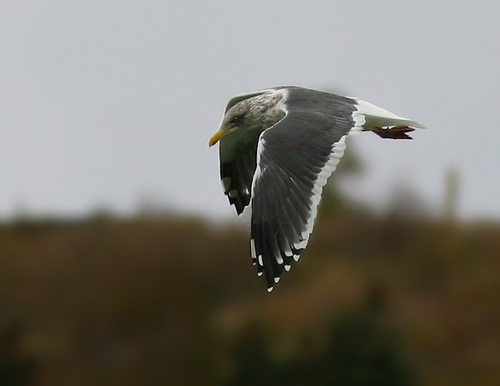
a gray and white bird with a yellow bill with a white outer rectrices
this is a white and black bird with a large orange beak.
a big gray bird with white markings and a yellow beak.
this bird has a speckled belly and breast with a long hooked bill.
this bird is black with white lines and has a long, pointy beak.
this bird has wings that are grey and has a yellow billa large bird, with black wings, a grey head, and a short yellow bill.
this bird is black and white in color, with a yellow beak.
this bird has long gray wings with white outlines along with a gray head and a yellow beak which curves down.
this bird has broad, grey wings which are edged in white, and a yellow bill.
Species: Slaty Backed Gull